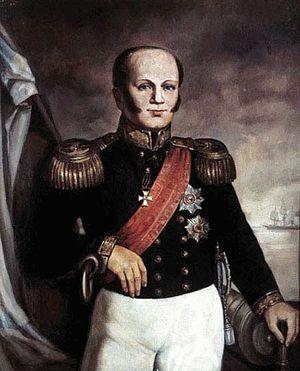
Dmitri Nikolaïevitch Seniavine, né le 17 août 1763 près de Borovsk, mort le 5 avril 1831 à Saint-Pétersbourg, est un amiral russe, considéré comme l'un des plus grands marins des guerres napoléoniennes.